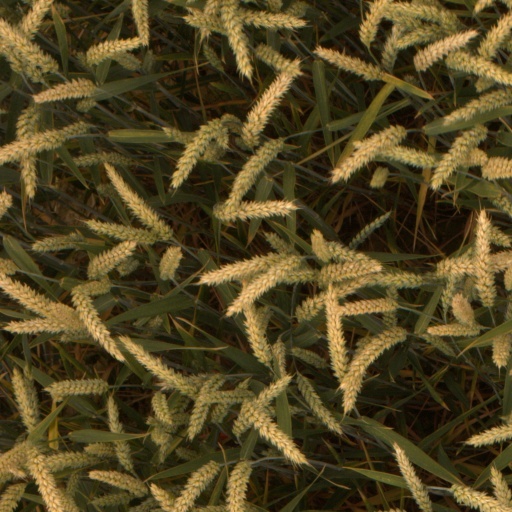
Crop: wheat